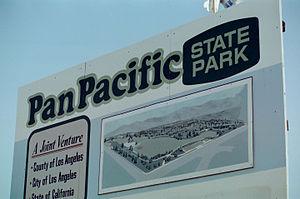
L'Auditorium Pan-Pacific était un parc des expositions et édifice phare du district de Fairfax à Los Angeles, Californie située au 7600 West Beverly Boulevard près du site du Gilmore Field, un stade de baseball précurseur du Dodger Stadium. Pendant trente-cinq ans, il fut le principal lieu d'événements publics en intérieur de la zone de Los Angeles. Le lieu a fermé ses portes en 1972 et malgré son état d'abandon, il a été placé en 1978 dans la liste du Registre national des lieux historiques.